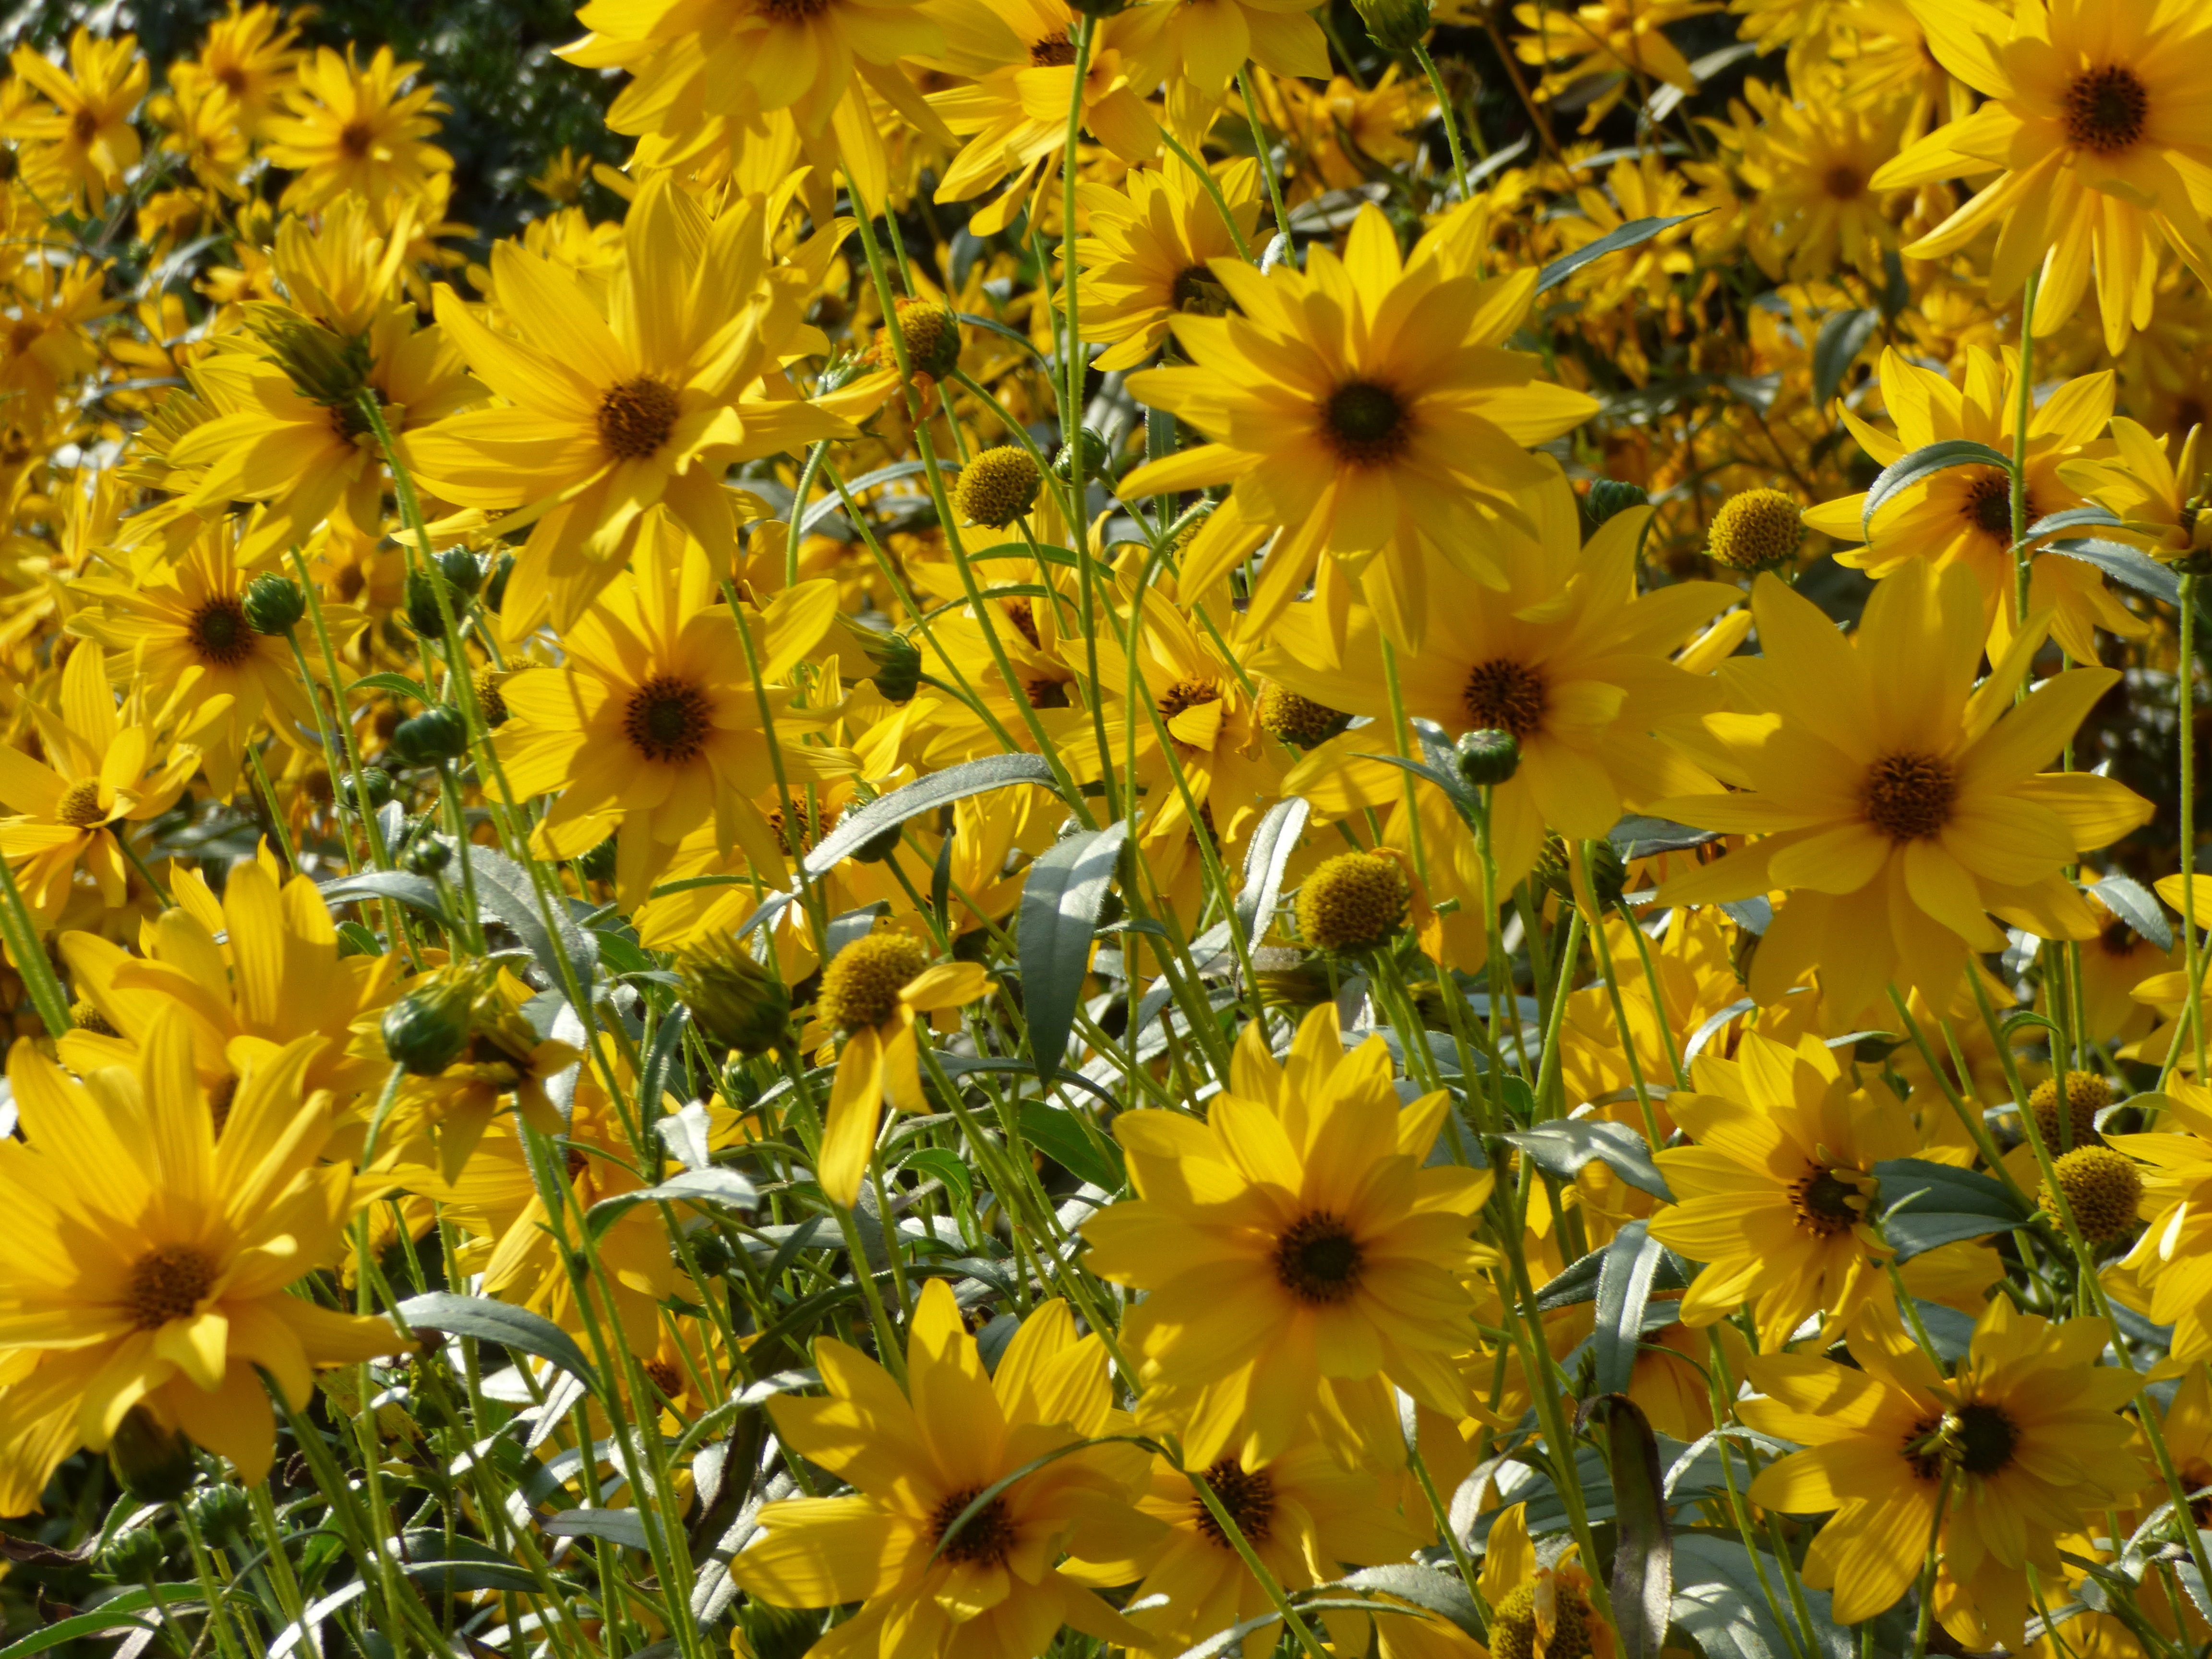
nature, plant, field, meadow, flower, bloom, summer, spring, herb, yellow, garden, flora, sunflower, yellow flower, wildflower, flowers, flowering plant, daisy family, annual plant, land plant, chamaemelum nobile, marguerite daisy